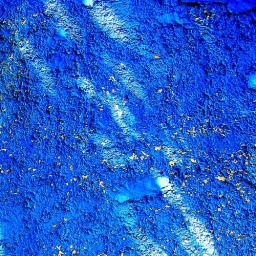
abstract in blue, white and yellow (square)